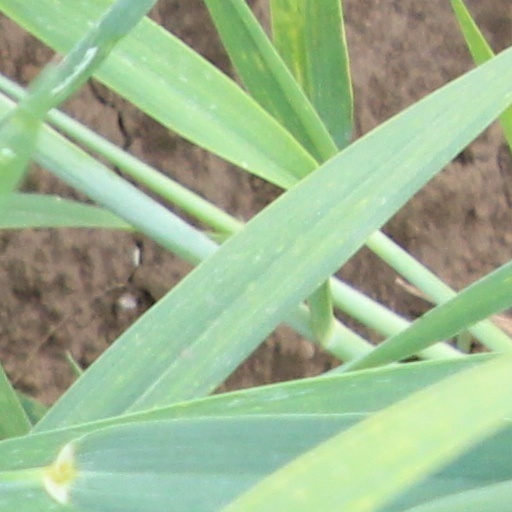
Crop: wheat